Big Van Vader

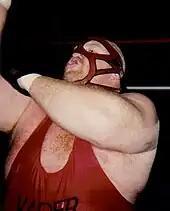
Vader in 1996

In the weeks leading up to the 1996 Royal Rumble, Vader's debut was heavily hyped on television as he was billed as "The Man They Call Vader" (though Vince McMahon had originally wanted to rename him "The Mastodon"). He made his first World Wrestling Federation (WWF) appearance as a participant in the Royal Rumble match, as he entered at number 13 and eliminated Jake Roberts, Doug Gilbert, one member of the Squat Team, and Savio Vega; he also fought with his ally Yokozuna, but Vader was eliminated by Shawn Michaels before he re-entered the ring and started assaulting everyone, including Michaels. Vader defeated Vega on the following "Monday Night Raw", before assaulting WWF officials and eventually, WWF President Gorilla Monsoon demanded that Vader cease his attacks and received a Vader Bomb for his efforts. As a result, Vader was suspended for his actions, though in reality, he needed time off for shoulder surgery.